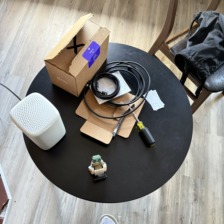
Label: has_baby_yoda